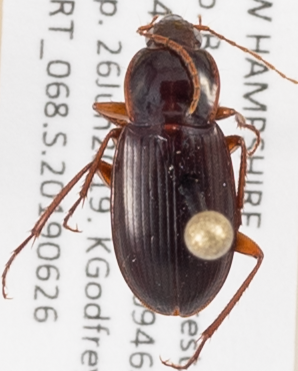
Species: Calathus ingratus
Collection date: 2019-06-26
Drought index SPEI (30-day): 0.362
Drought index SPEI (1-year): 1.22
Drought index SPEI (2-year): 0.998